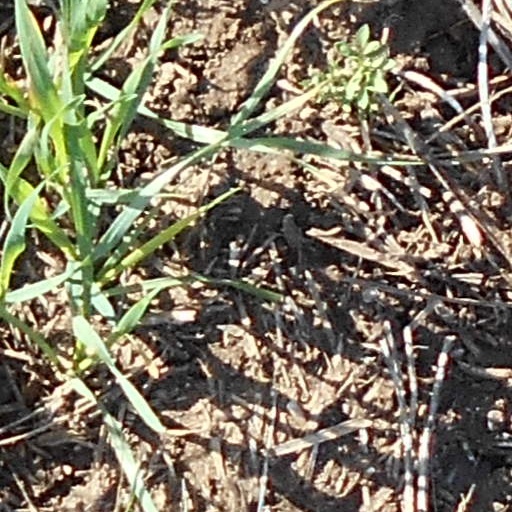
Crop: wheat